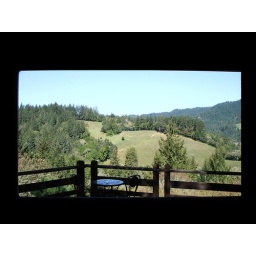
This is looking out my parents kitchen window above the sink. Never really appreciated the view until this project. 3-16-08